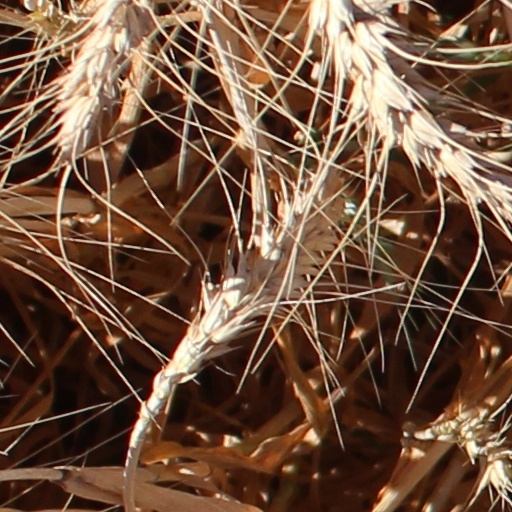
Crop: wheat